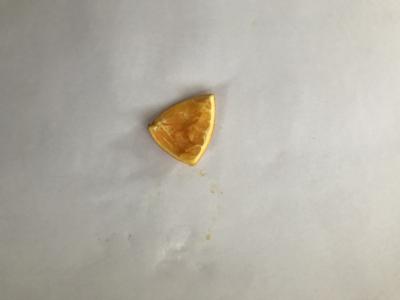
Label: generalcompost